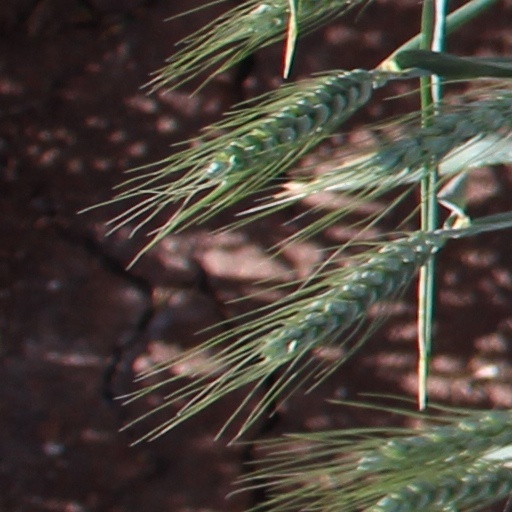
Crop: wheat